Self-discharger

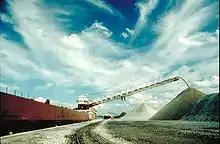
Lake freighter unloading limestone

A self-discharger (or self-unloader) is a ship that is able to discharge its cargo using its own gear. The most common discharge method for bulk cargo is to use an excavator that is fitted on a traverse running over the vessel's entire hatch, and that is able to move sideways as well. Lake freighters on the Great Lakes use conveyor-based unloading gear to empty funnel-shaped holds from the bottom, lifting the bulk cargo onto a boom.